Christopher Myers

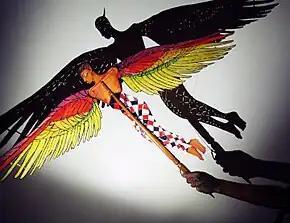
Christopher Myers, shadow puppet from theatre and dance production "Fire in the Head", 2022.

Myers's sculpture similarly explores cross-cultural and trans-historical narratives and links. The mixed-media collaboration "Echo in the Bones" (2014, Prospect.3) examined grief rituals in Vietnam and New Orleans connected through the global tradition of jazz. It combined photographs, a Saigon–New Orleans jazz funeral march and re-imagined, fantastical brass instruments and costumes created by Myers that were used in a film by the Vietnamese collective The Propeller Group. In his Desert X installation, "The Art of Taming Horses" (2021), Myers collapsed the forgotten histories of Mexican and African-American cowboys in a fictional story of two ranchers told through vibrant, mythic tapestries and large-scale steel horse sculptures. Both projects featured elements fabricated by artists and craftspeople from around the world, complicating the work with considerations of cultural exchange, authorship and identity.